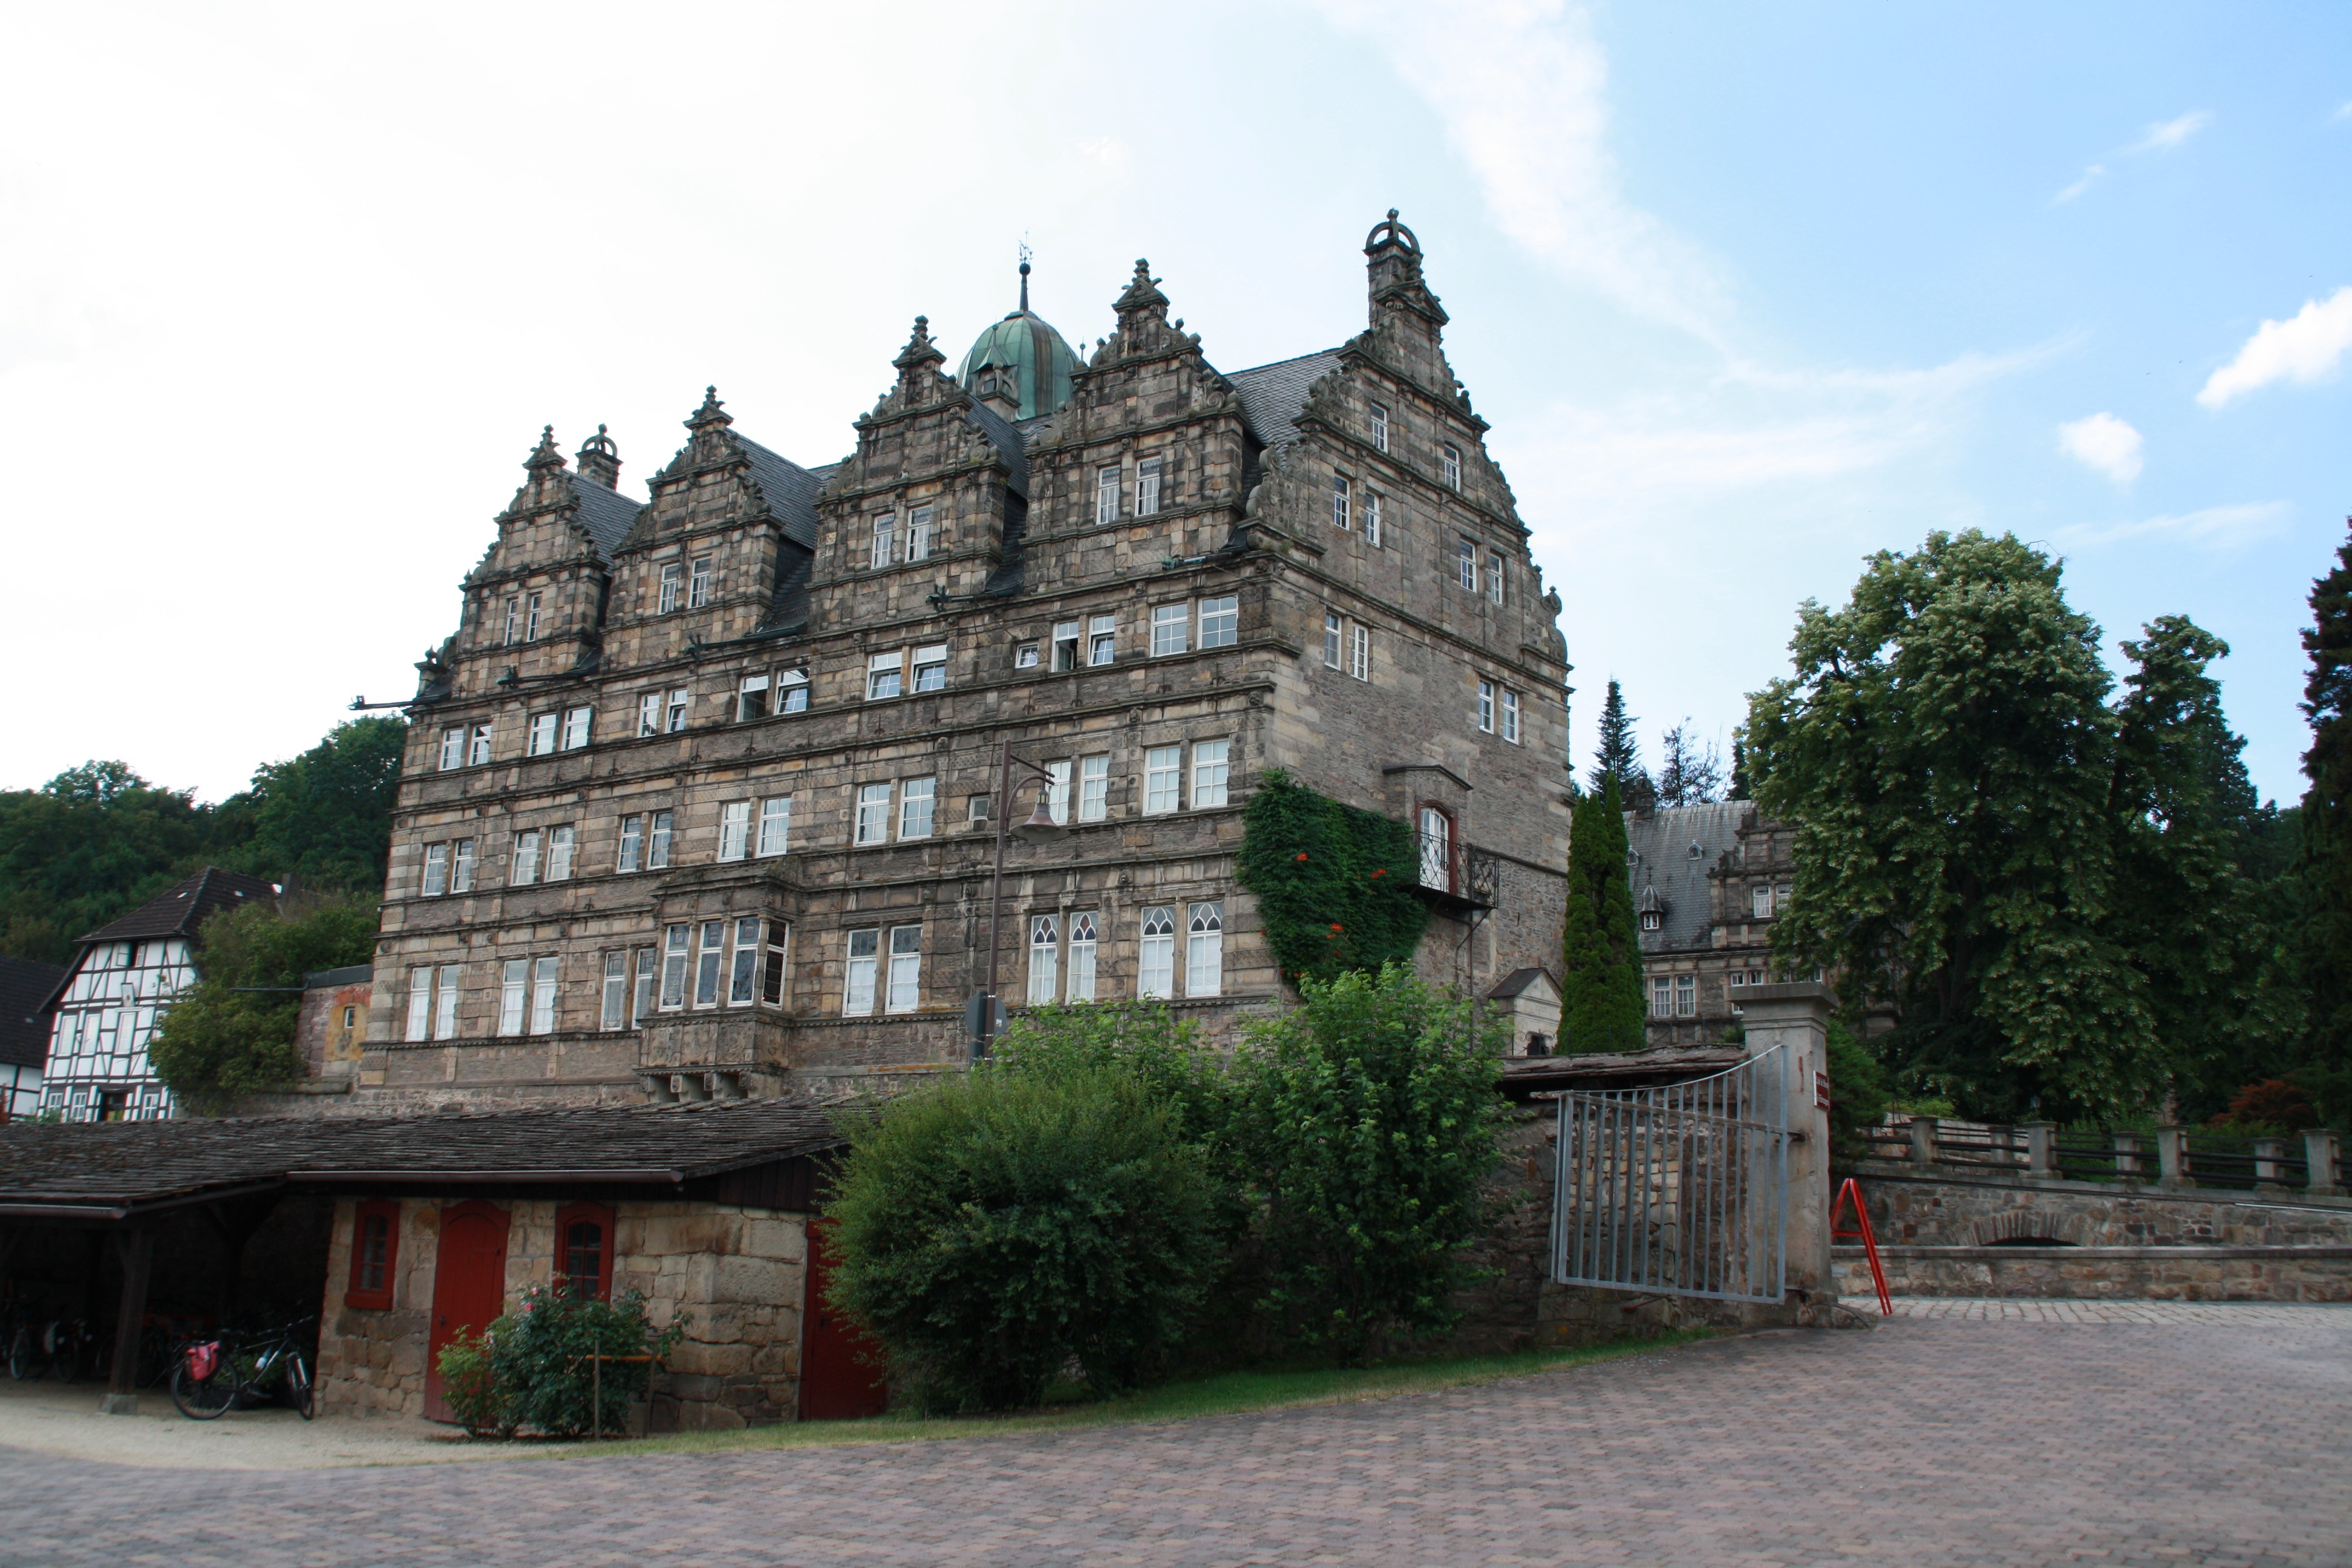
building, chateau, palace, castle, place of worship, monastery, estate, manor house, tours, stately home, historic site, h melschenburg